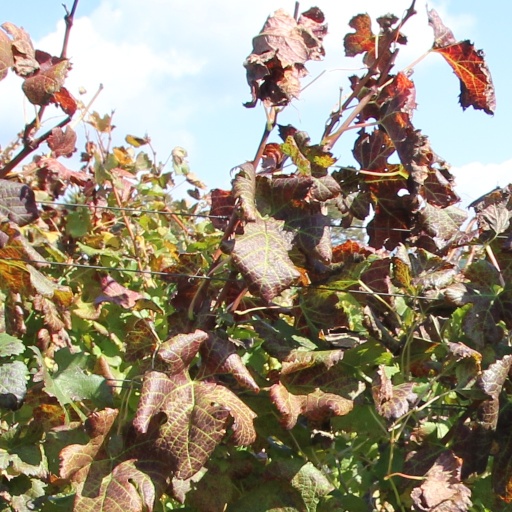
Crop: grape